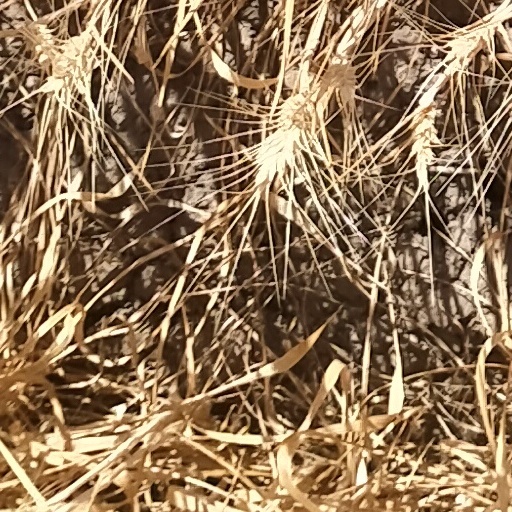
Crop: wheat